Moonlight tower

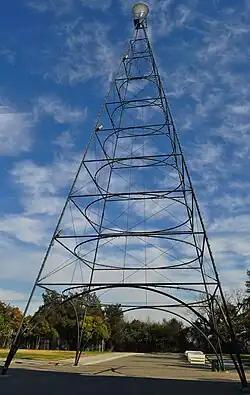
San Jose Electric Light Tower half-size replica.

In 1881, a -tall tower was erected spanning the intersection of Santa Clara and Market streets in San Jose, California, making it the first city west of the Rocky Mountains to be illuminated by electric light. James Jerome ("J.J.") Owens, publisher of the "San Jose Mercury", got the idea for the tower after visiting the first electrical lighting station in San Francisco in 1879. The tower collapsed due to damage from a storm on December 3, 1915.